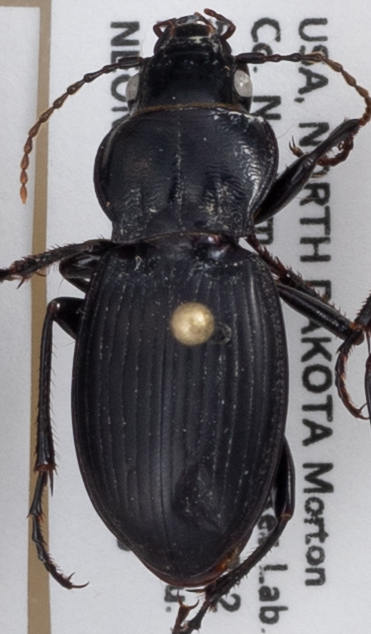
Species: Cyclotrachelus torvus
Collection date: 2018-06-05
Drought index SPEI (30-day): -0.404
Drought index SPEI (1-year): -0.17
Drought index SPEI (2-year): -0.212